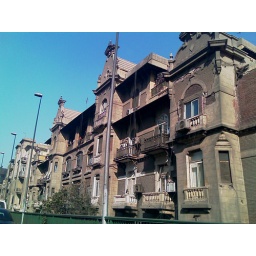
This photo was taken while driving along a bridge on front of this building in EL-Zamalek near Cairo downtown